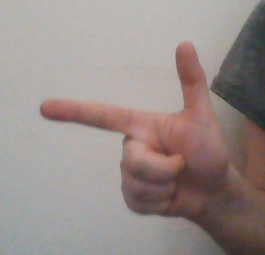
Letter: yaa